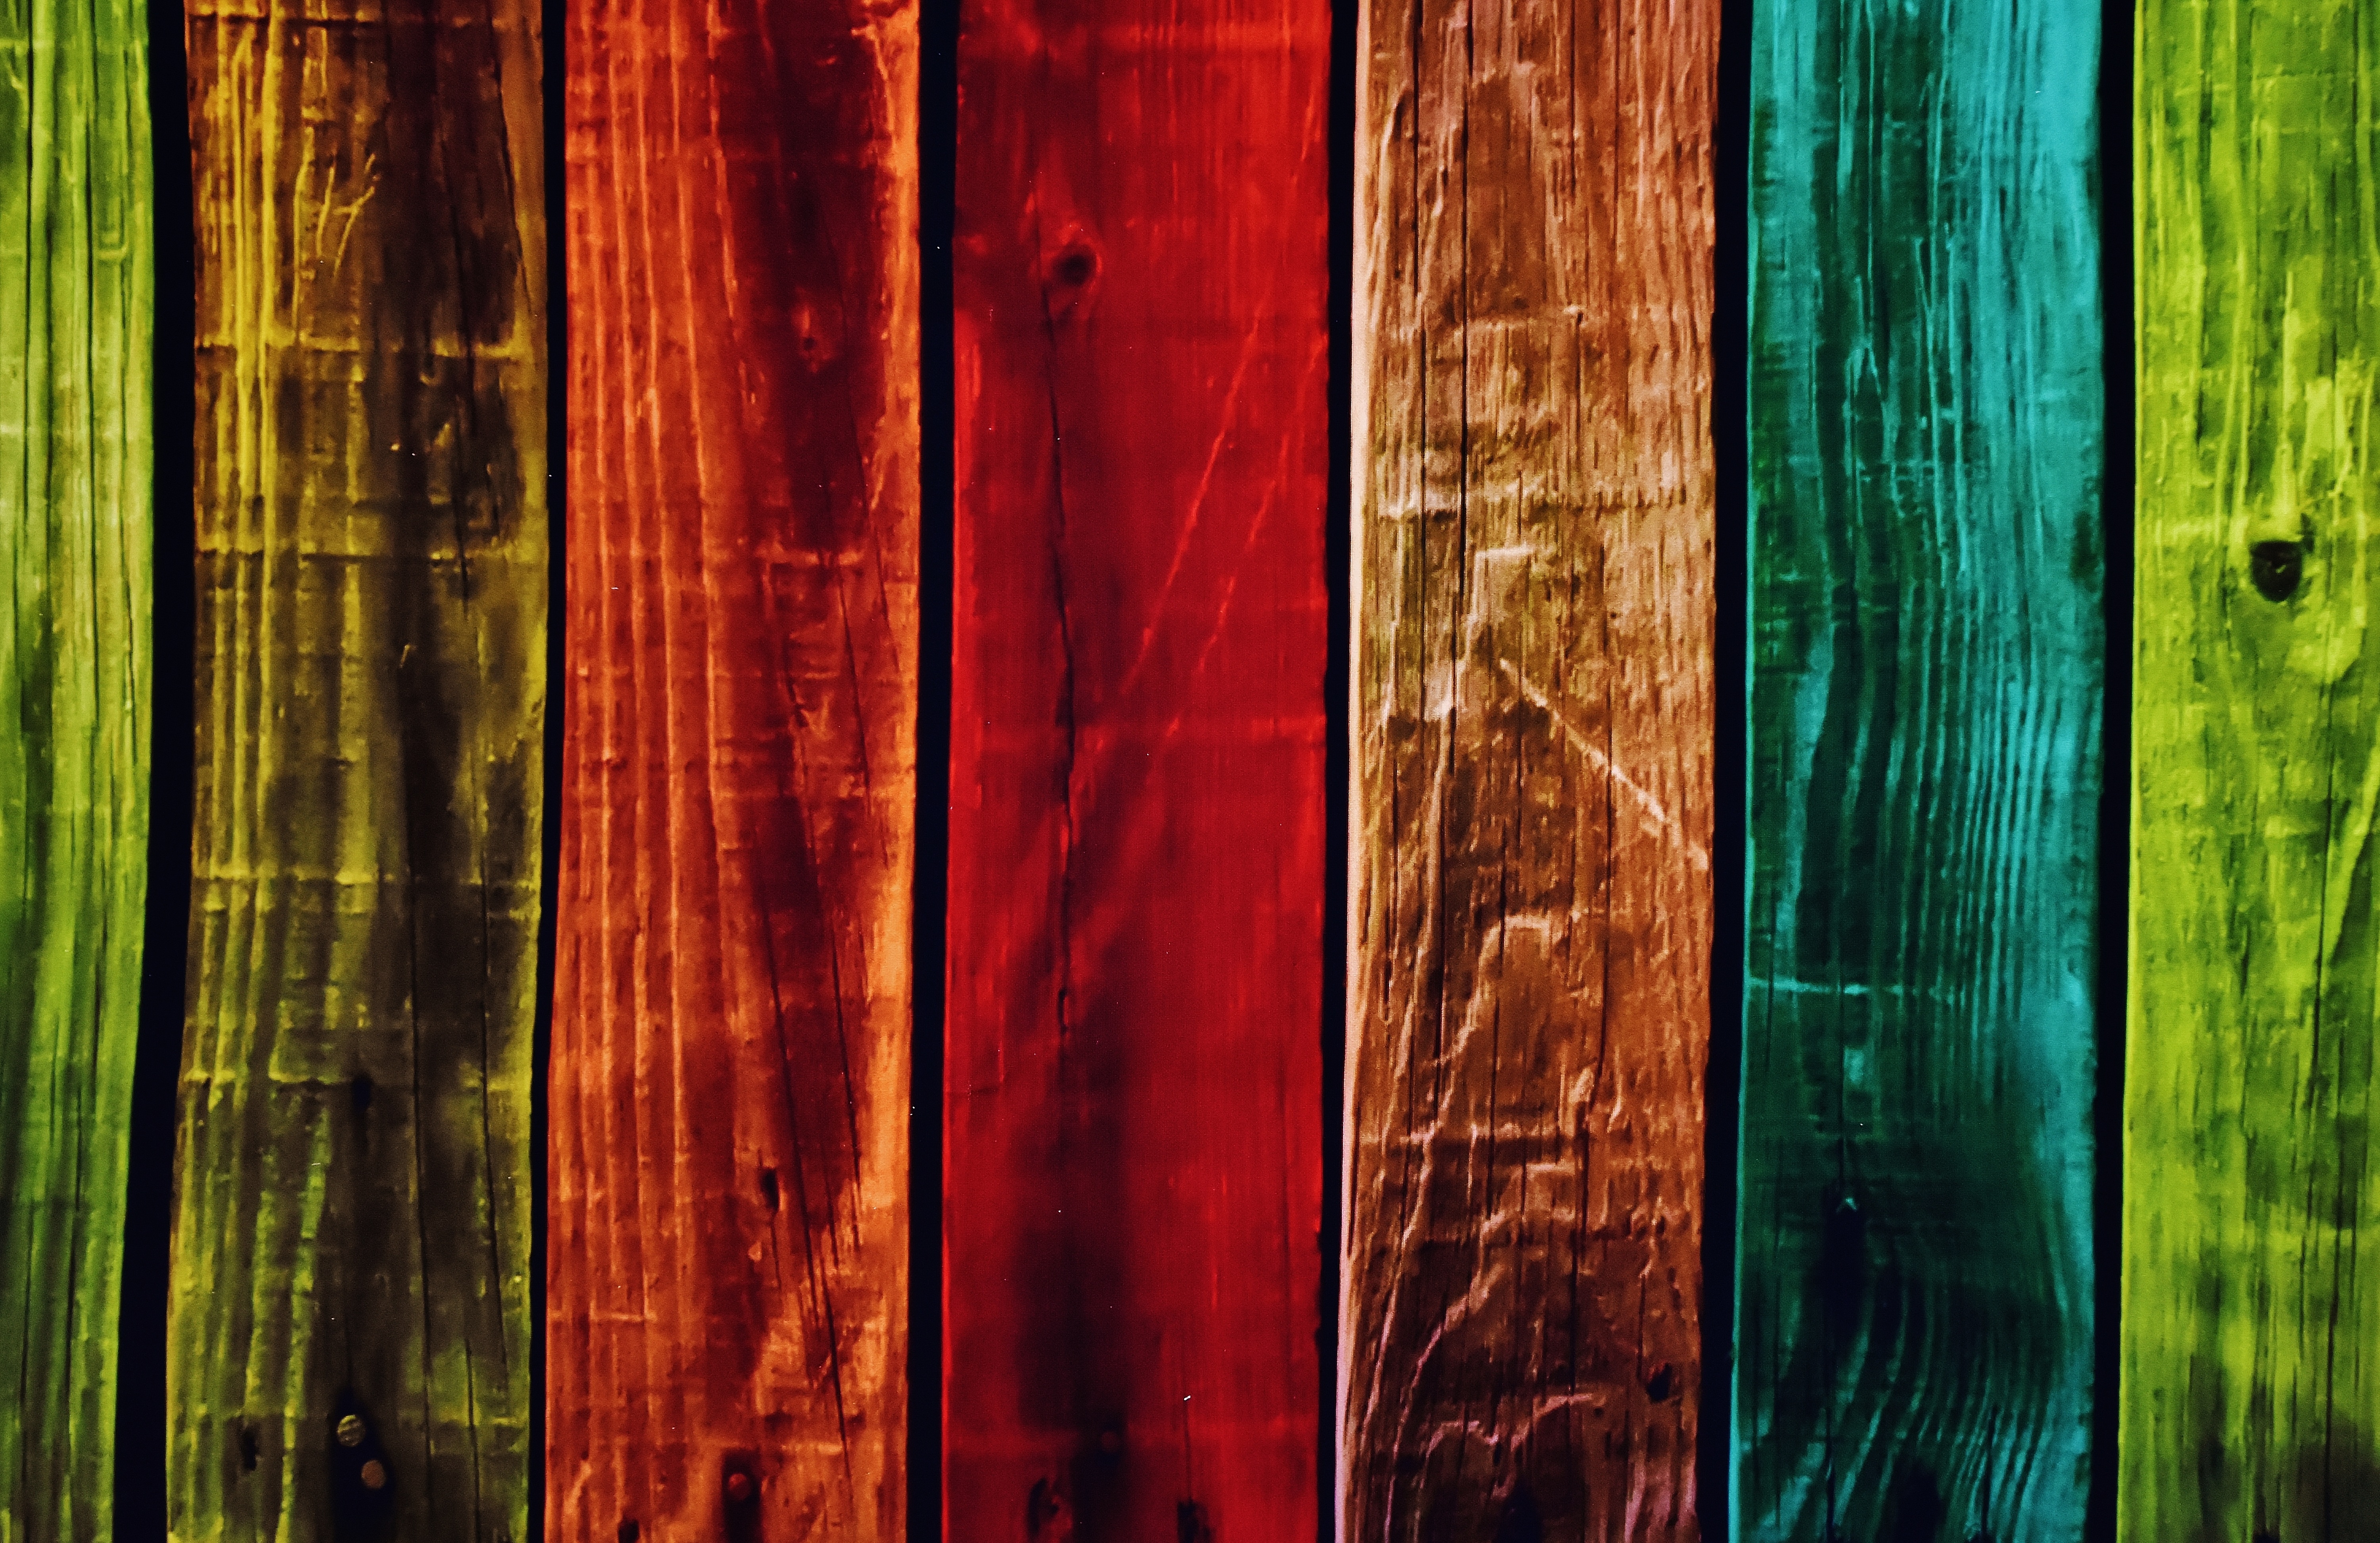
wood, sunlight, texture, leaf, window, wall, pattern, green, red, color, interior design, background image, wooden structure, background, boards, modern art, kunterbunt, wood planks, computer wallpaper